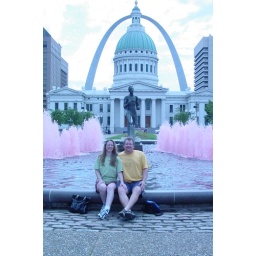
The water in the fountain was dyed red for the Cardinals game that day.